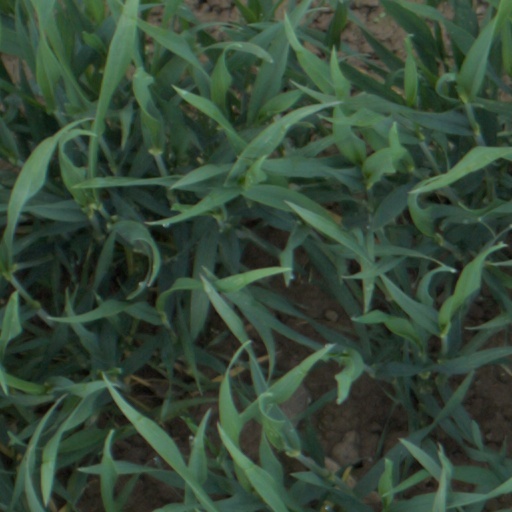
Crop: wheat